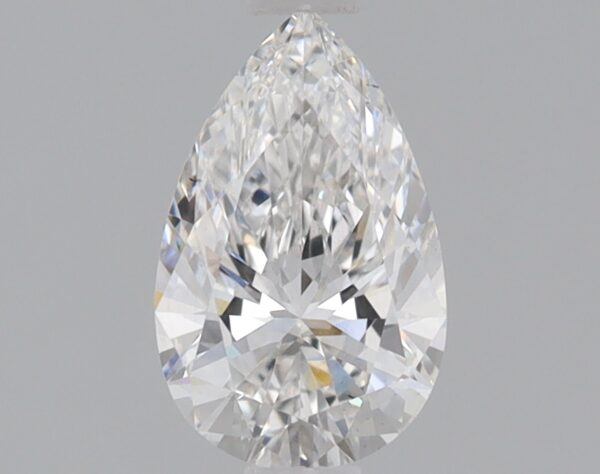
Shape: pear
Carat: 0.74
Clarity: VS1
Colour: E
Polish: EX
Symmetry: EX
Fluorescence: NONE
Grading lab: IGI
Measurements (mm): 8.2 x 5.13 x 3.13